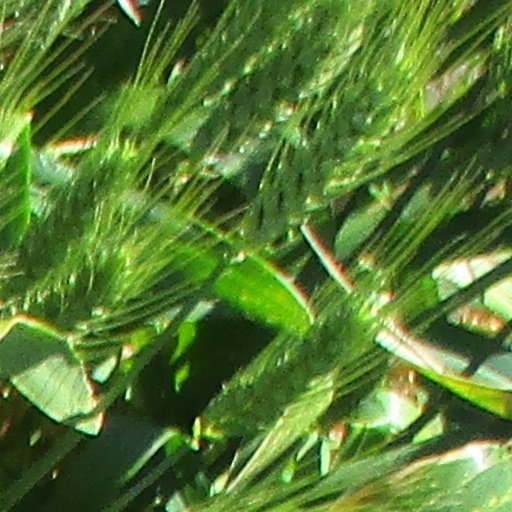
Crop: wheat